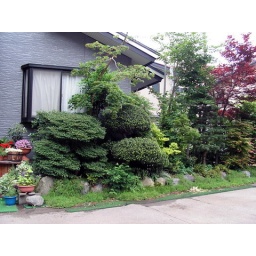
044 Front house in Echiko with flowers 050611